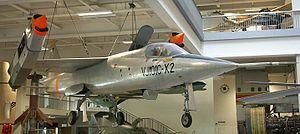
L´EWR VJ 101 était un projet d'intercepteur de type ADAV conçu par la société allemande EWR au début des années 1960. Tout comme les deux autres projets ADAV lancé par ce pays à la même époque, le VJ 101 ne fut finalement jamais construit en série et seuls deux prototypes ont volé.